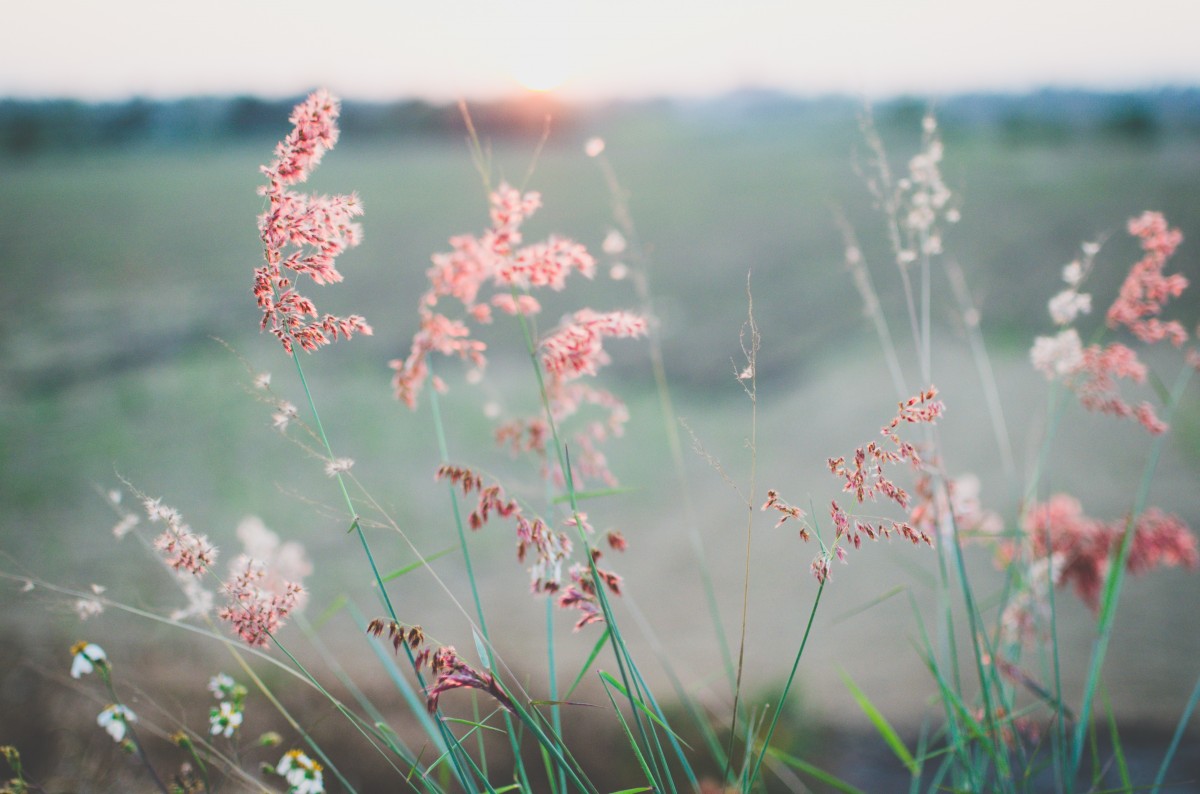
Tags: nature, branch, blossom, plant, meadow, sunlight, morning, leaf, flower, petal, frost, green, autumn, botany, flora, wildflower, macro photography, atmospheric phenomenon